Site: brandenburg
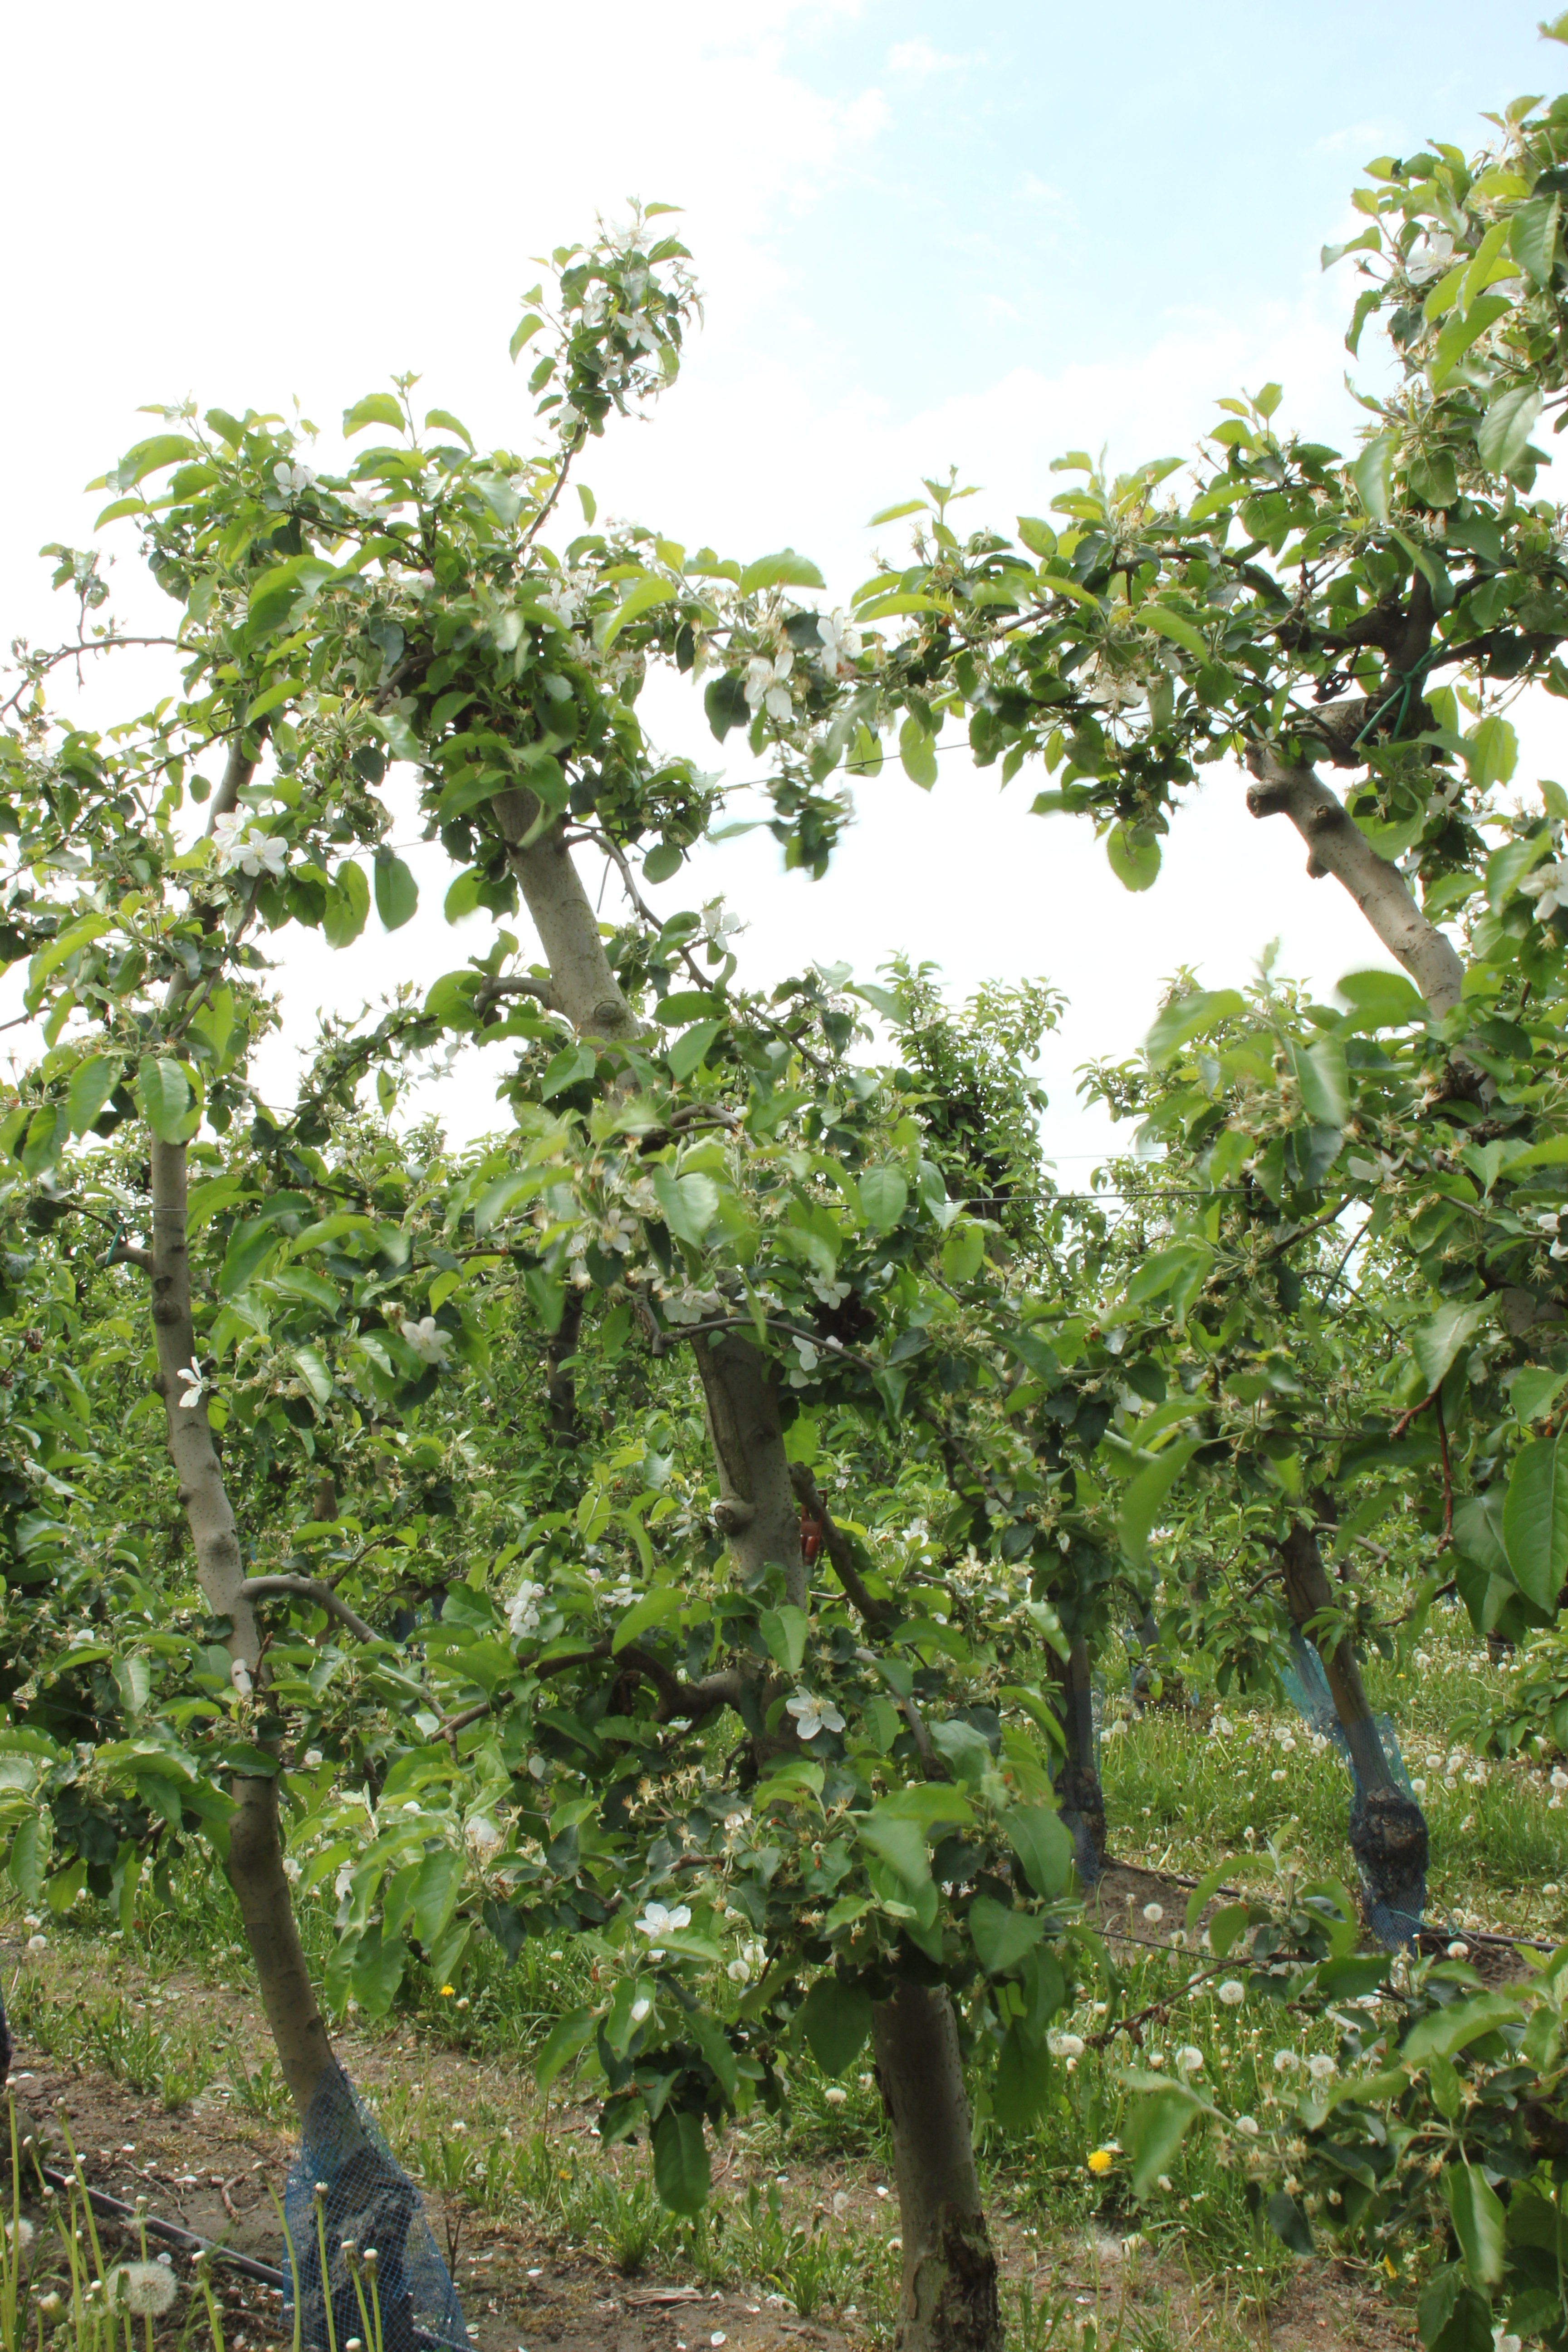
Growth stage (BBCH 67): Flowering